Public transport in Istanbul

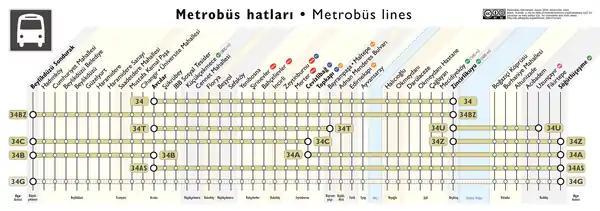

The bus rapid transit (BRT) system in Istanbul is called "Metrobüs". The construction of the Metrobüs BRT line began in 2005. The first line runs between Avcılar and Söğütlüçeşme. This line is 41.5 km long and has 35 stations, which are located on Istanbul's Main Highway, called the D 100. It is currently operated with Mercedes Capacity, Mercedes-Benz Citaro, Akia Ultra LF25, Otokar Kent XL. Ridership is 715.000 passengers per day.